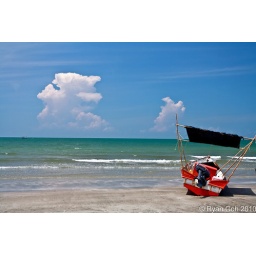
Teddy Bear is watching over its fishing boat parked on the beach